Cole Van Lanen

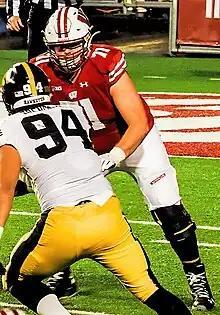
Van Lanen at Wisconsin in 2019

Cole Thomas Van Lanen (born April 23, 1998) is an American professional football offensive guard for the Jacksonville Jaguars of the National Football League (NFL). He played college football for the Wisconsin Badgers.